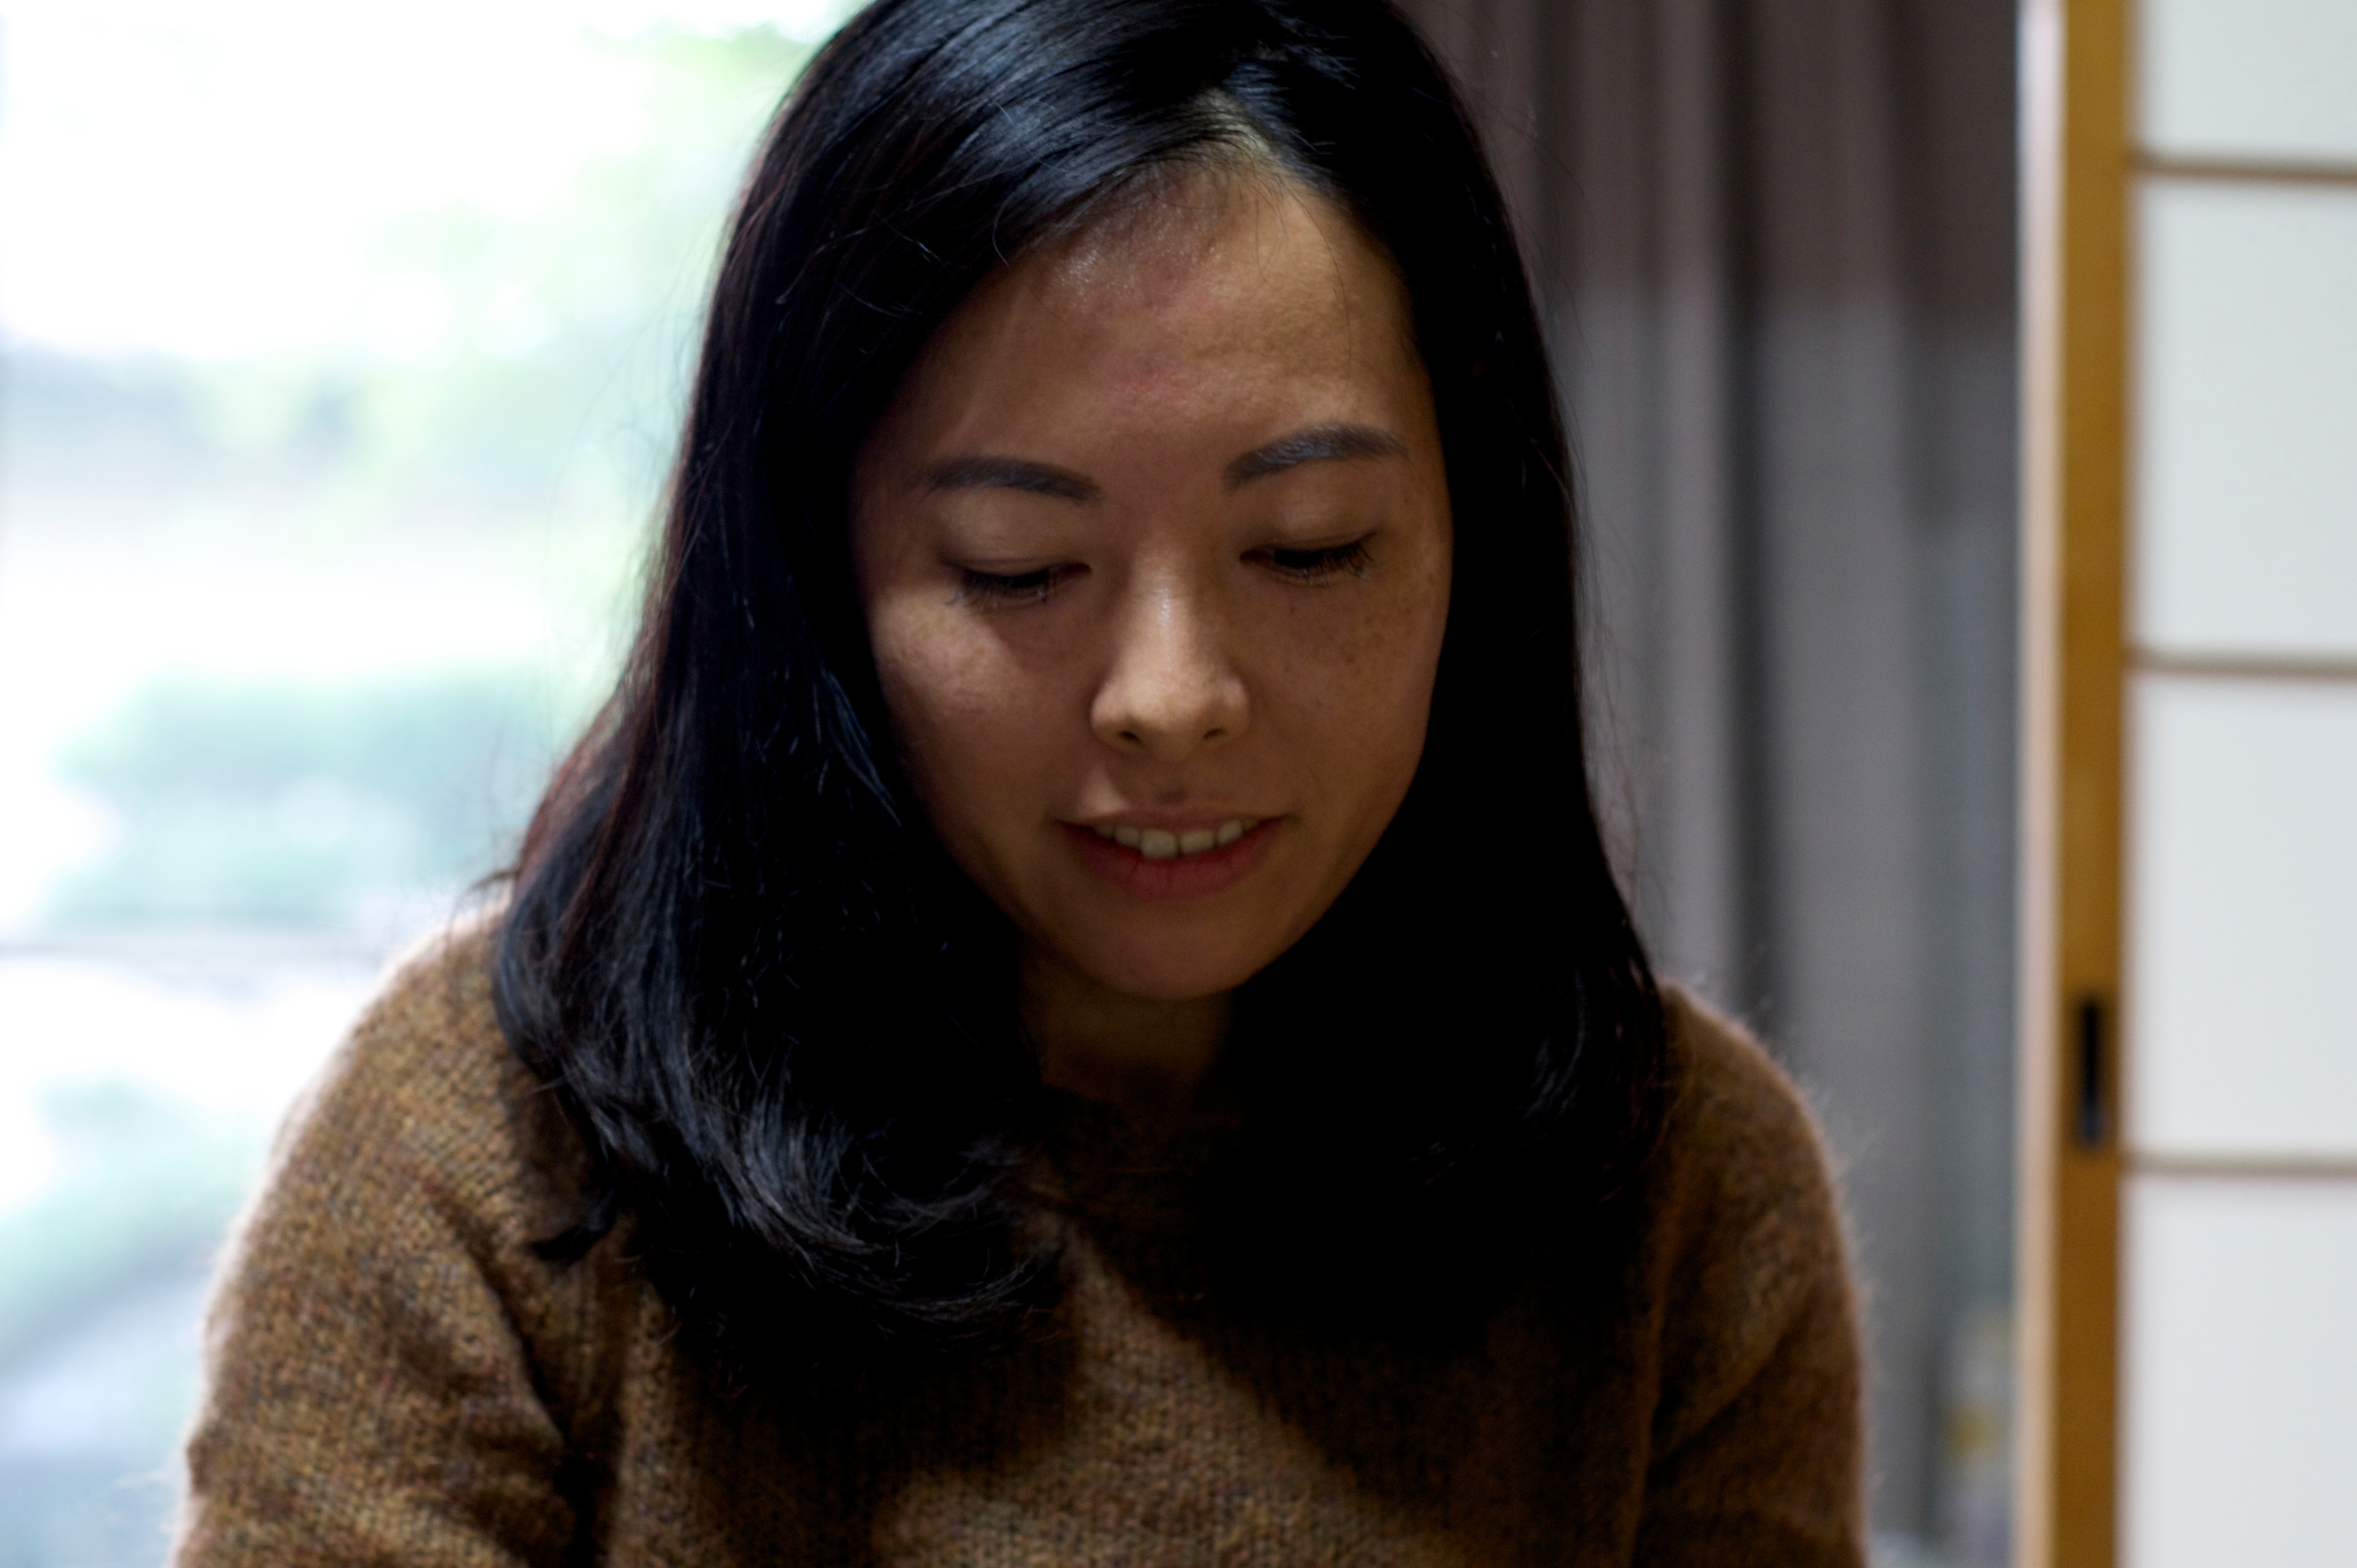
person, girl, woman, hair, photography, fur, portrait, model, fashion, hairstyle, long hair, black hair, face, nose, eye, head, skin, beauty, photo shoot, brown hair, portrait photography